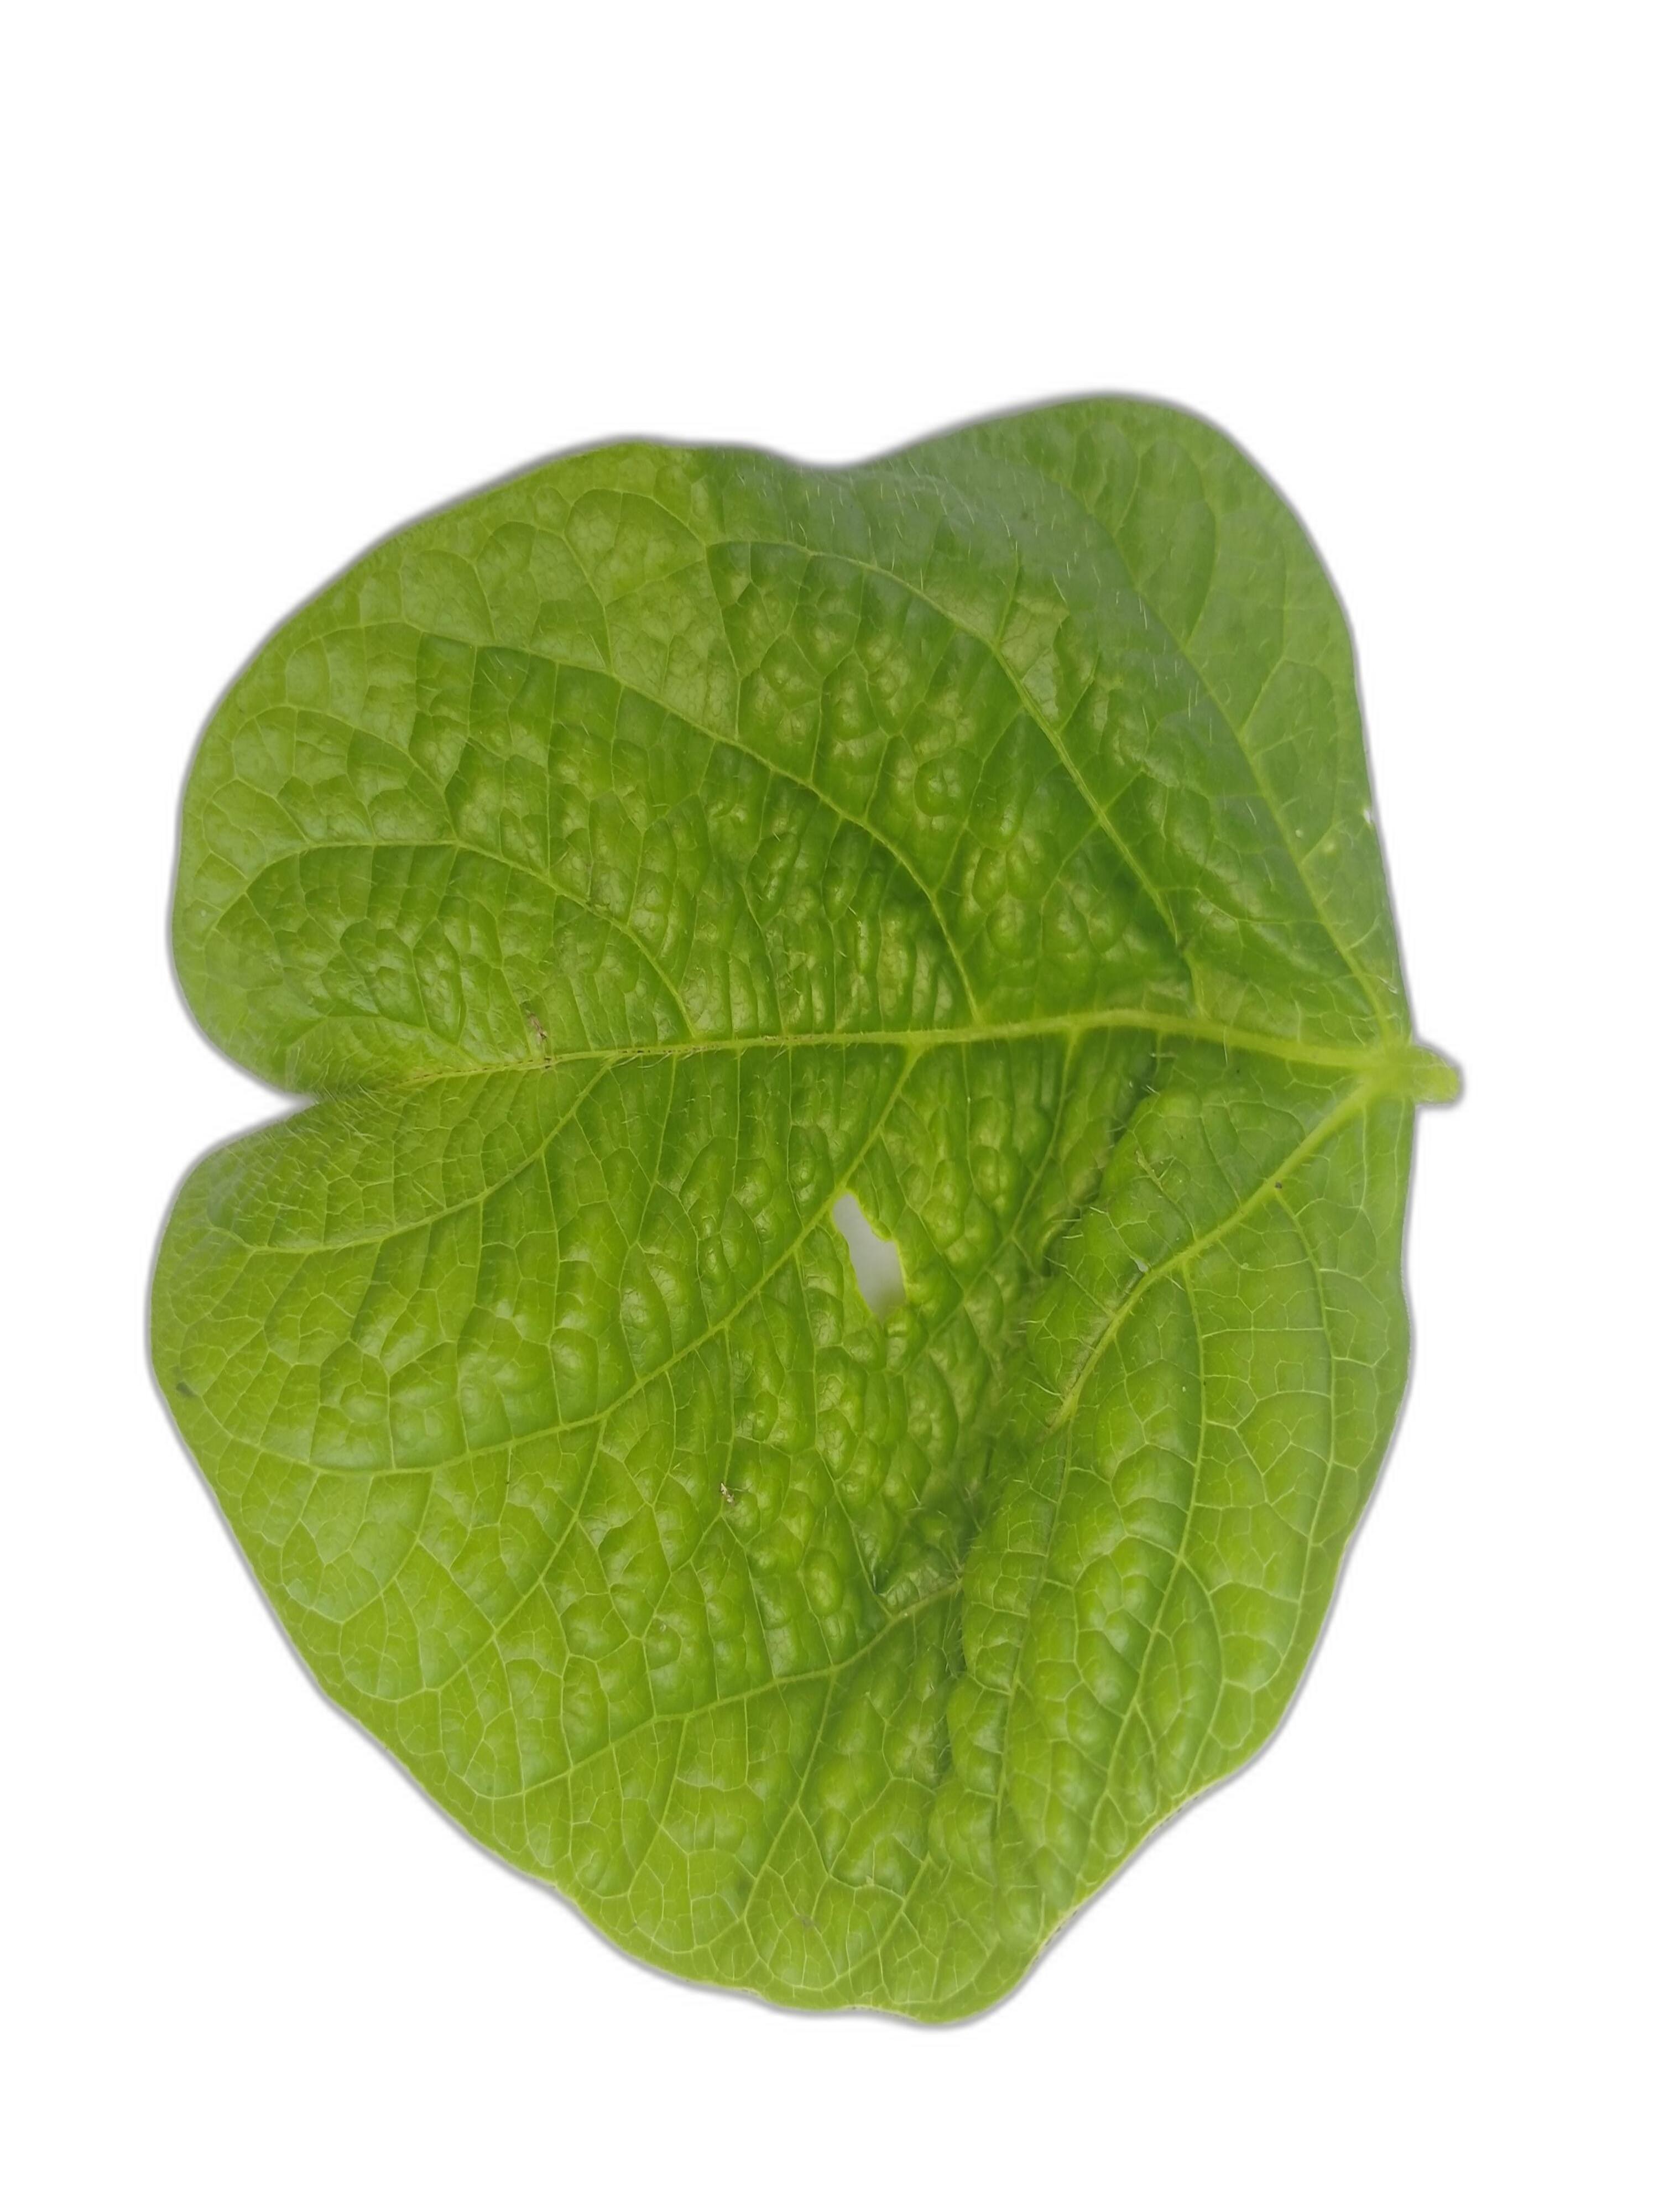
Label: Leaf Crinkle